Women's rights in the Philippines

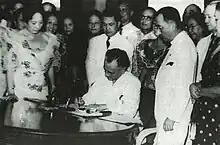
President Manuel L. Quezon signing the Women's Suffrage Bill following the 1937 plebiscite

The women's suffrage movement in the Philippines was one of the first, major occasions on which women grouped together politically. It was also one of the first women's rights movements, and endeavored to attain the right for women to vote and run for office. Many Filipino men were opposed to the idea, and held fast to the traditional view that a woman's place was cooking, cleaning and child rearing in the home. The men of this perspective were primarily concerned that the familial dynamic would destabilize if women were to formally step outside their customary role.